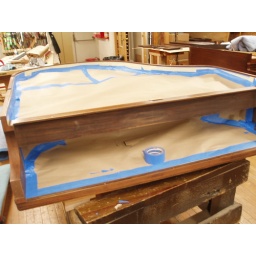
There are about three layers of brown paper under there. Kind of intense.